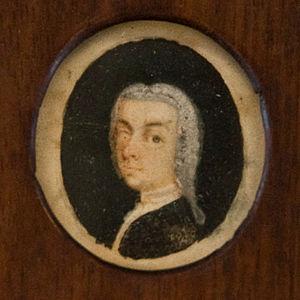
Johann Adolf Scheibe est un compositeur germano-danois et un important critique et théoricien de la musique.